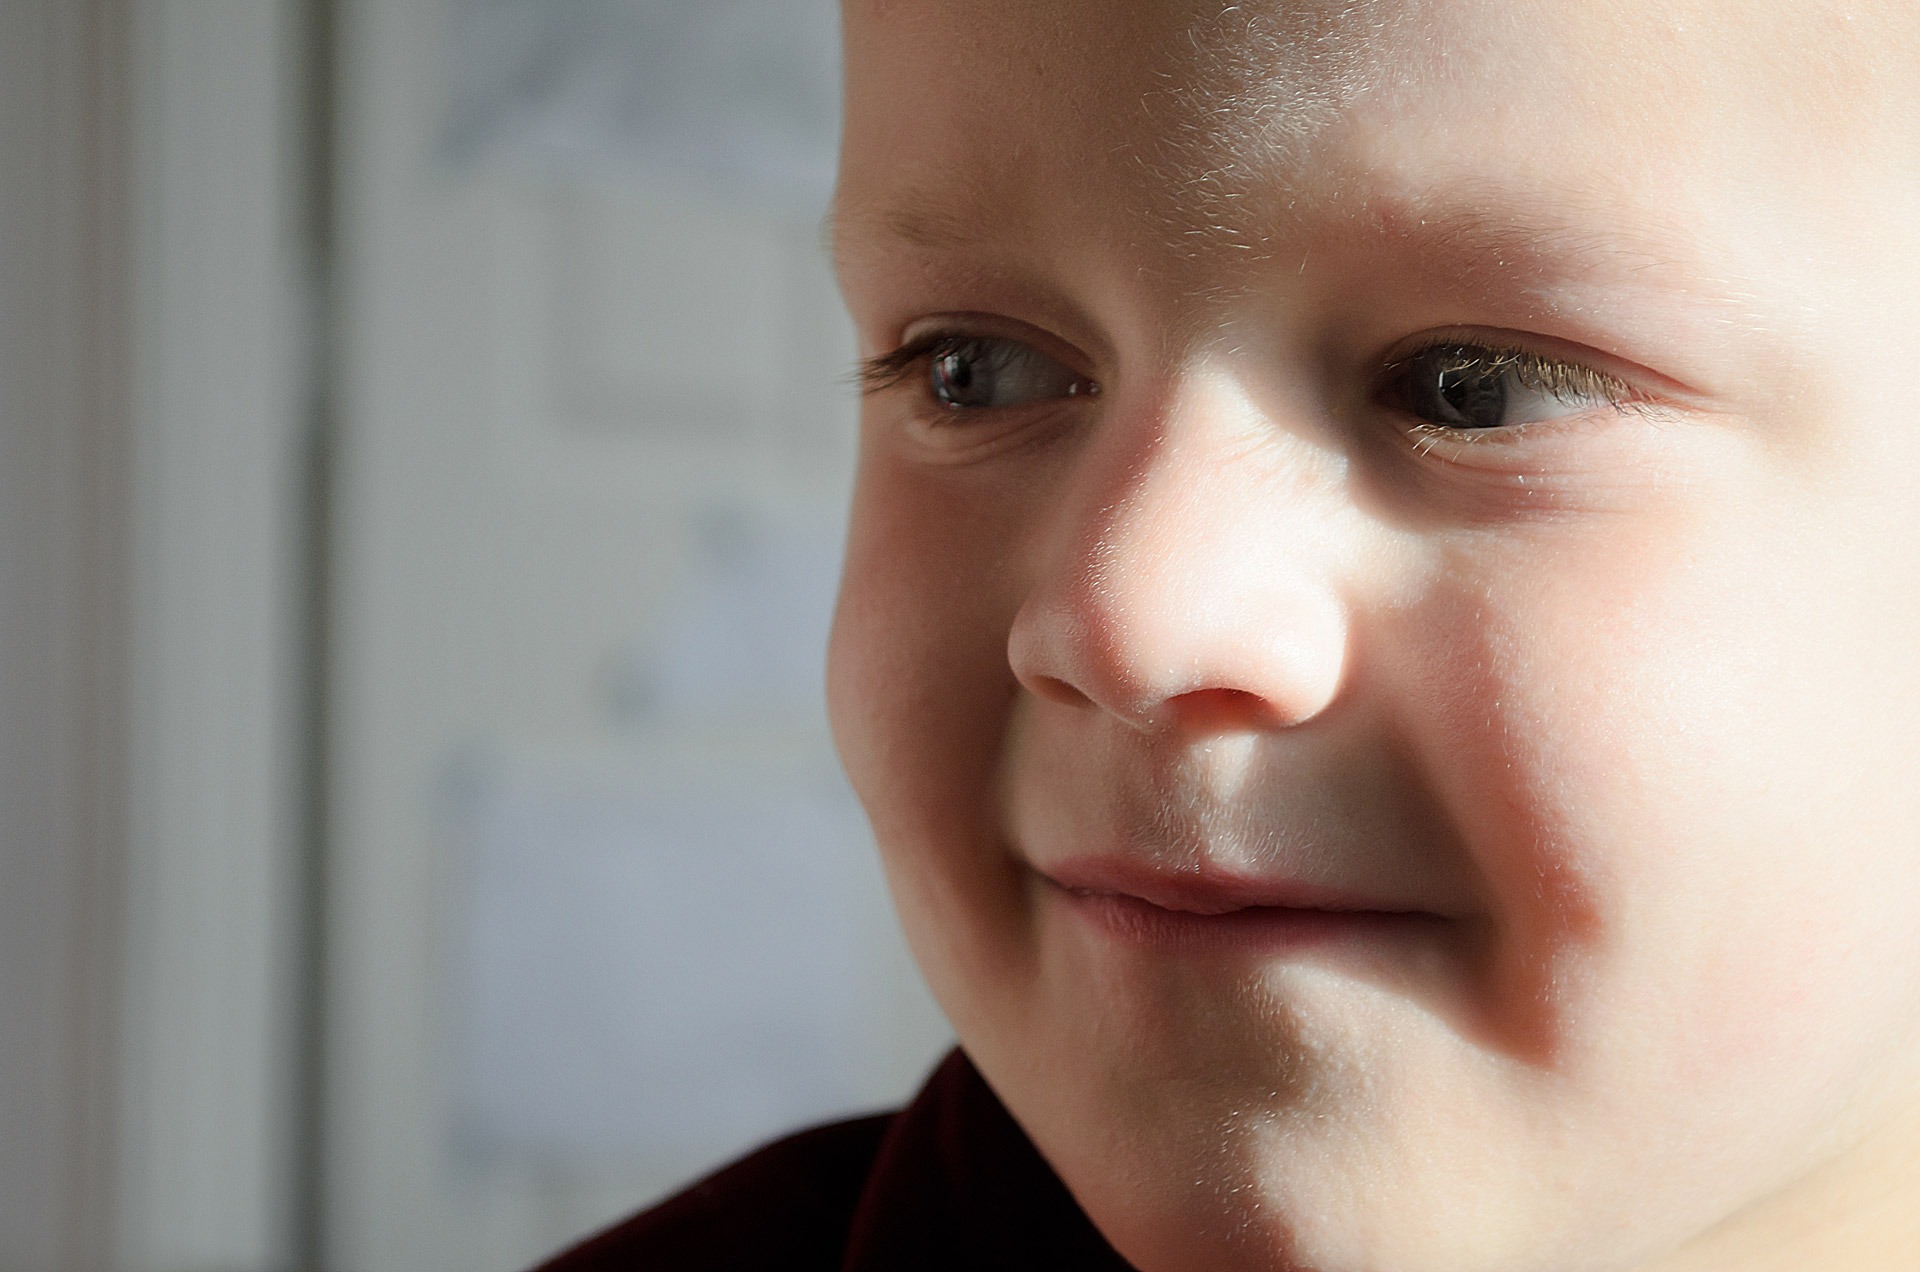
person, people, girl, photography, boy, kid, male, portrait, model, young, red, youth, macro, child, baby, facial expression, lip, smile, mouth, son, close up, human body, face, nose, eyes, future, cheek, background, infant, eye, head, grandchild, look, skin, beauty, schoolboy, organ, emotion, dreaming, portrait photography